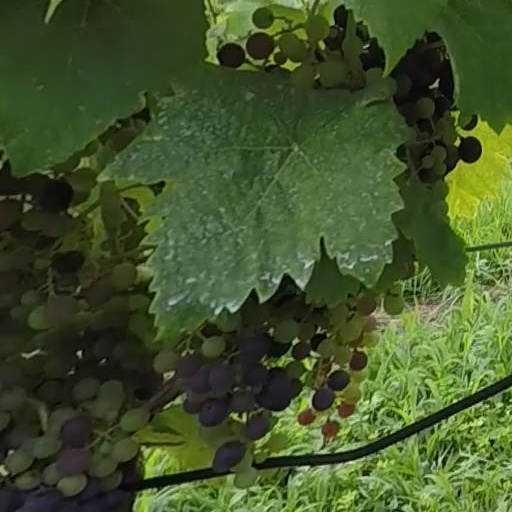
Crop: grape